Henry Hamilton (playwright)

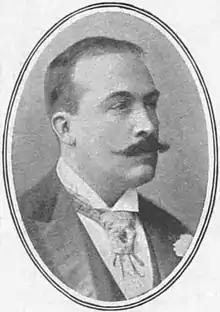
Henry Hamilton (from "The Sketch", 1909)

Henry Hamilton (c. 1854 – 4 September 1918) was an English playwright, lyricist and actor. He is best remembered for his musical theatre libretti, including "The Duchess of Dantzic" (1903), "The School Girl" (1903), "Véronique" (1905) and "The Little Michus" (1907), often adapting foreign works for the British stage.